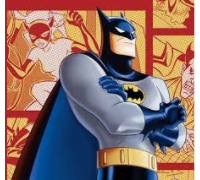
Portrait style: Cartoon Portrait